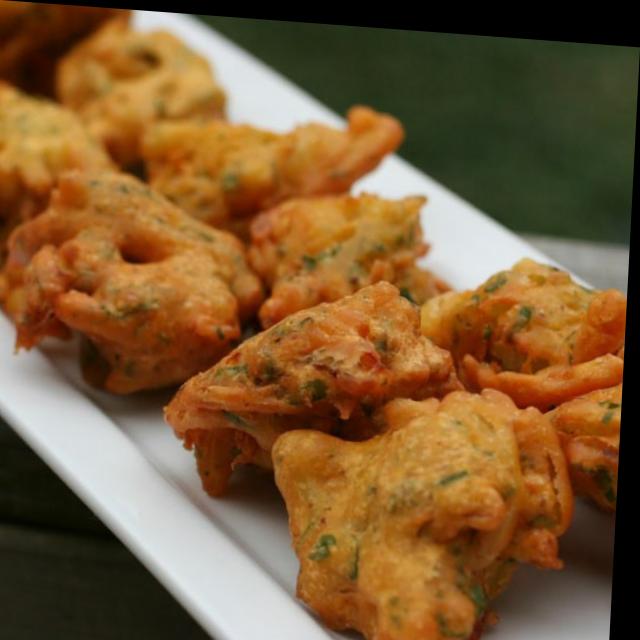
Dish: pakode